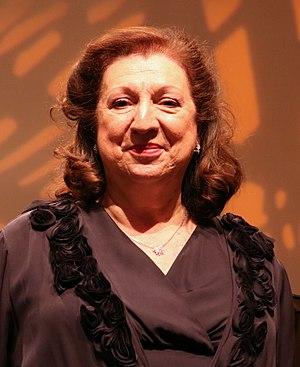
Marie-Catherine Girod, pianiste, La folle Journée 2018, Nantes
Marie-Catherine Girod est une pianiste française, née à Peyrehorade le 19 août 1949, dans le département français des Landes.